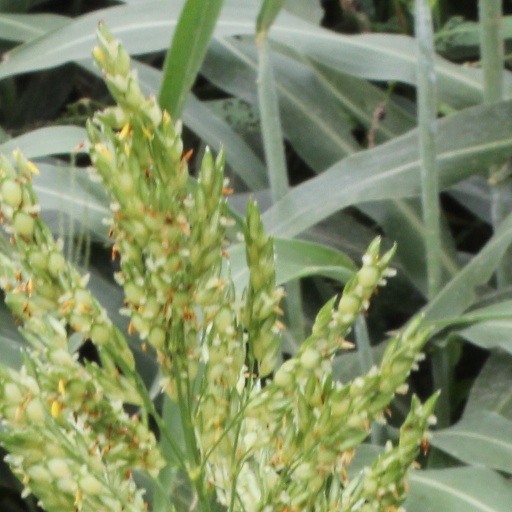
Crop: sorghum